Engineered wood

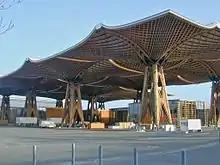
Large self-supporting wooden roof built for Expo 2000 in Hanover, Germany

Engineered wood, also called mass timber, composite wood, man-made wood, or manufactured board, includes a range of derivative wood products which are manufactured by binding or fixing the strands, particles, fibres, veneers, or boards of wood, together with adhesives, or other methods of fixation to form composite material. The panels vary in size but can range upwards of and in the case of cross-laminated timber (CLT) can be of any thickness from a few inches to or more. These products are engineered to precise design specifications, which are tested to meet national or international standards and provide uniformity and predictability in their structural performance. Engineered wood products are used in a variety of applications, from home construction to commercial buildings to industrial products. The products can be used for joists and beams that replace steel in many building projects. The term "mass timber" describes a group of building materials that can replace concrete assemblies. Such wood-based products typically undergo machine grading in order to be evaluated and categorized for mechanical strength and suitability for specific applications.